Ricky Wilson (singer)

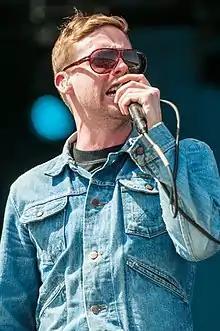
Wilson performing with Kaiser Chiefs in 2014

Charles Richard Wilson (born 17 January 1978) is an English musician and the frontman of five-piece rock band Kaiser Chiefs. Before the formation of the band, in 2003, Wilson was a member of the band Runston Parva (later known as Parva), which consisted of members of Kaiser Chiefs. In September 2013, Wilson was confirmed as a coach on "The Voice UK". He was the winning coach for both the fourth and fifth series of the show, being the first coach to win two years consecutively. Wilson left the show after three series, following the show's move to ITV.